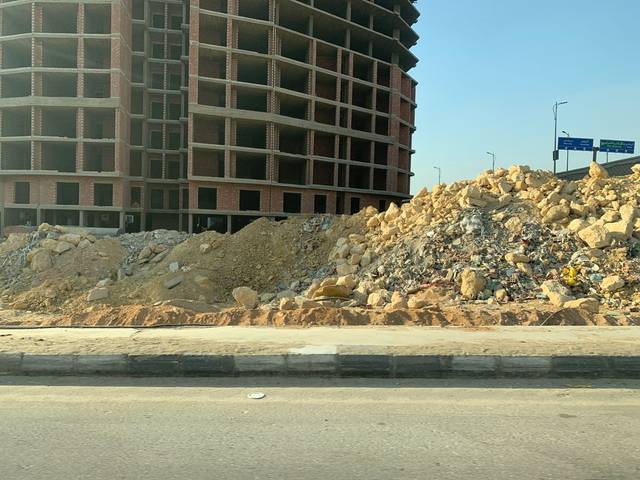
Region: Egypt
Coordinates: 29.979, 31.359